Snow tire

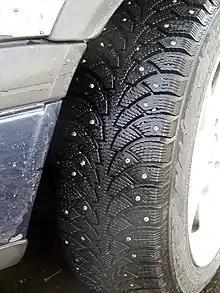
Snow tire with metal studs, which improve traction on icy surfaces.

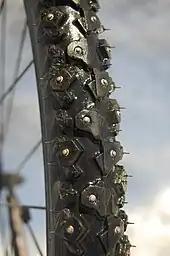
Nokian bicycle winter tyre

Many jurisdictions in Asia, Europe, and North America seasonally allow snow tires with metal or ceramic studs to improve grip on packed snow or ice. Such tires are prohibited in other jurisdictions or during warmer months because of the damage they may cause to road surfaces. The metal studs are fabricated by encapsulating a hard pin in a softer material base, sometimes called the "jacket". The pin is often made of tungsten carbide, a very hard high performance ceramic. The softer base is the part that anchors the stud in the rubber of the tire. As the tire wears with use, the softer base wears so that its surface is at about the same level as the rubber, whereas the hard pin wears so that it continues to protrude from the tire. The pin should protrude at least for the tire to function properly. Snow tires do not eliminate skidding on ice and snow, but they greatly reduce risks.